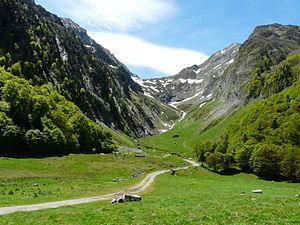
Le cirque du port de Vénasque, Bagnères-de-Luchon (Haute-Garonne, France).
Le port de Vénasque, en espagnol puerto de Benasque ou portillón de Benasque, est un col des Pyrénées, sur la frontière franco-espagnole, entre la vallée de la Pique au nord, et la vallée de l'Esera, au sud. Son altitude est de 2 444 m, entre le pic de la Mine à l'est, et le pic de Sauvegarde à l'ouest.